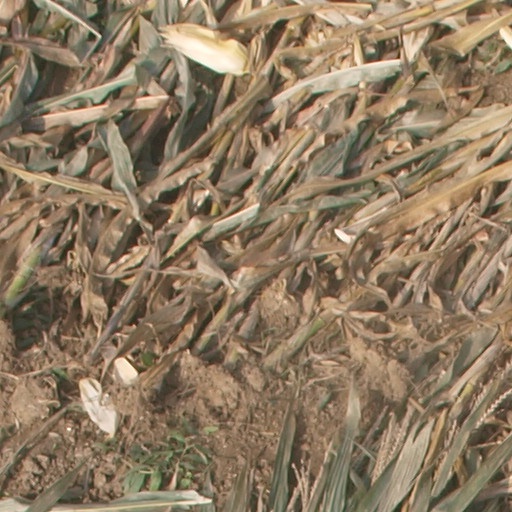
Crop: maize; corn